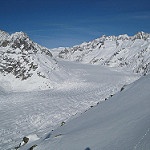
Label: glacier